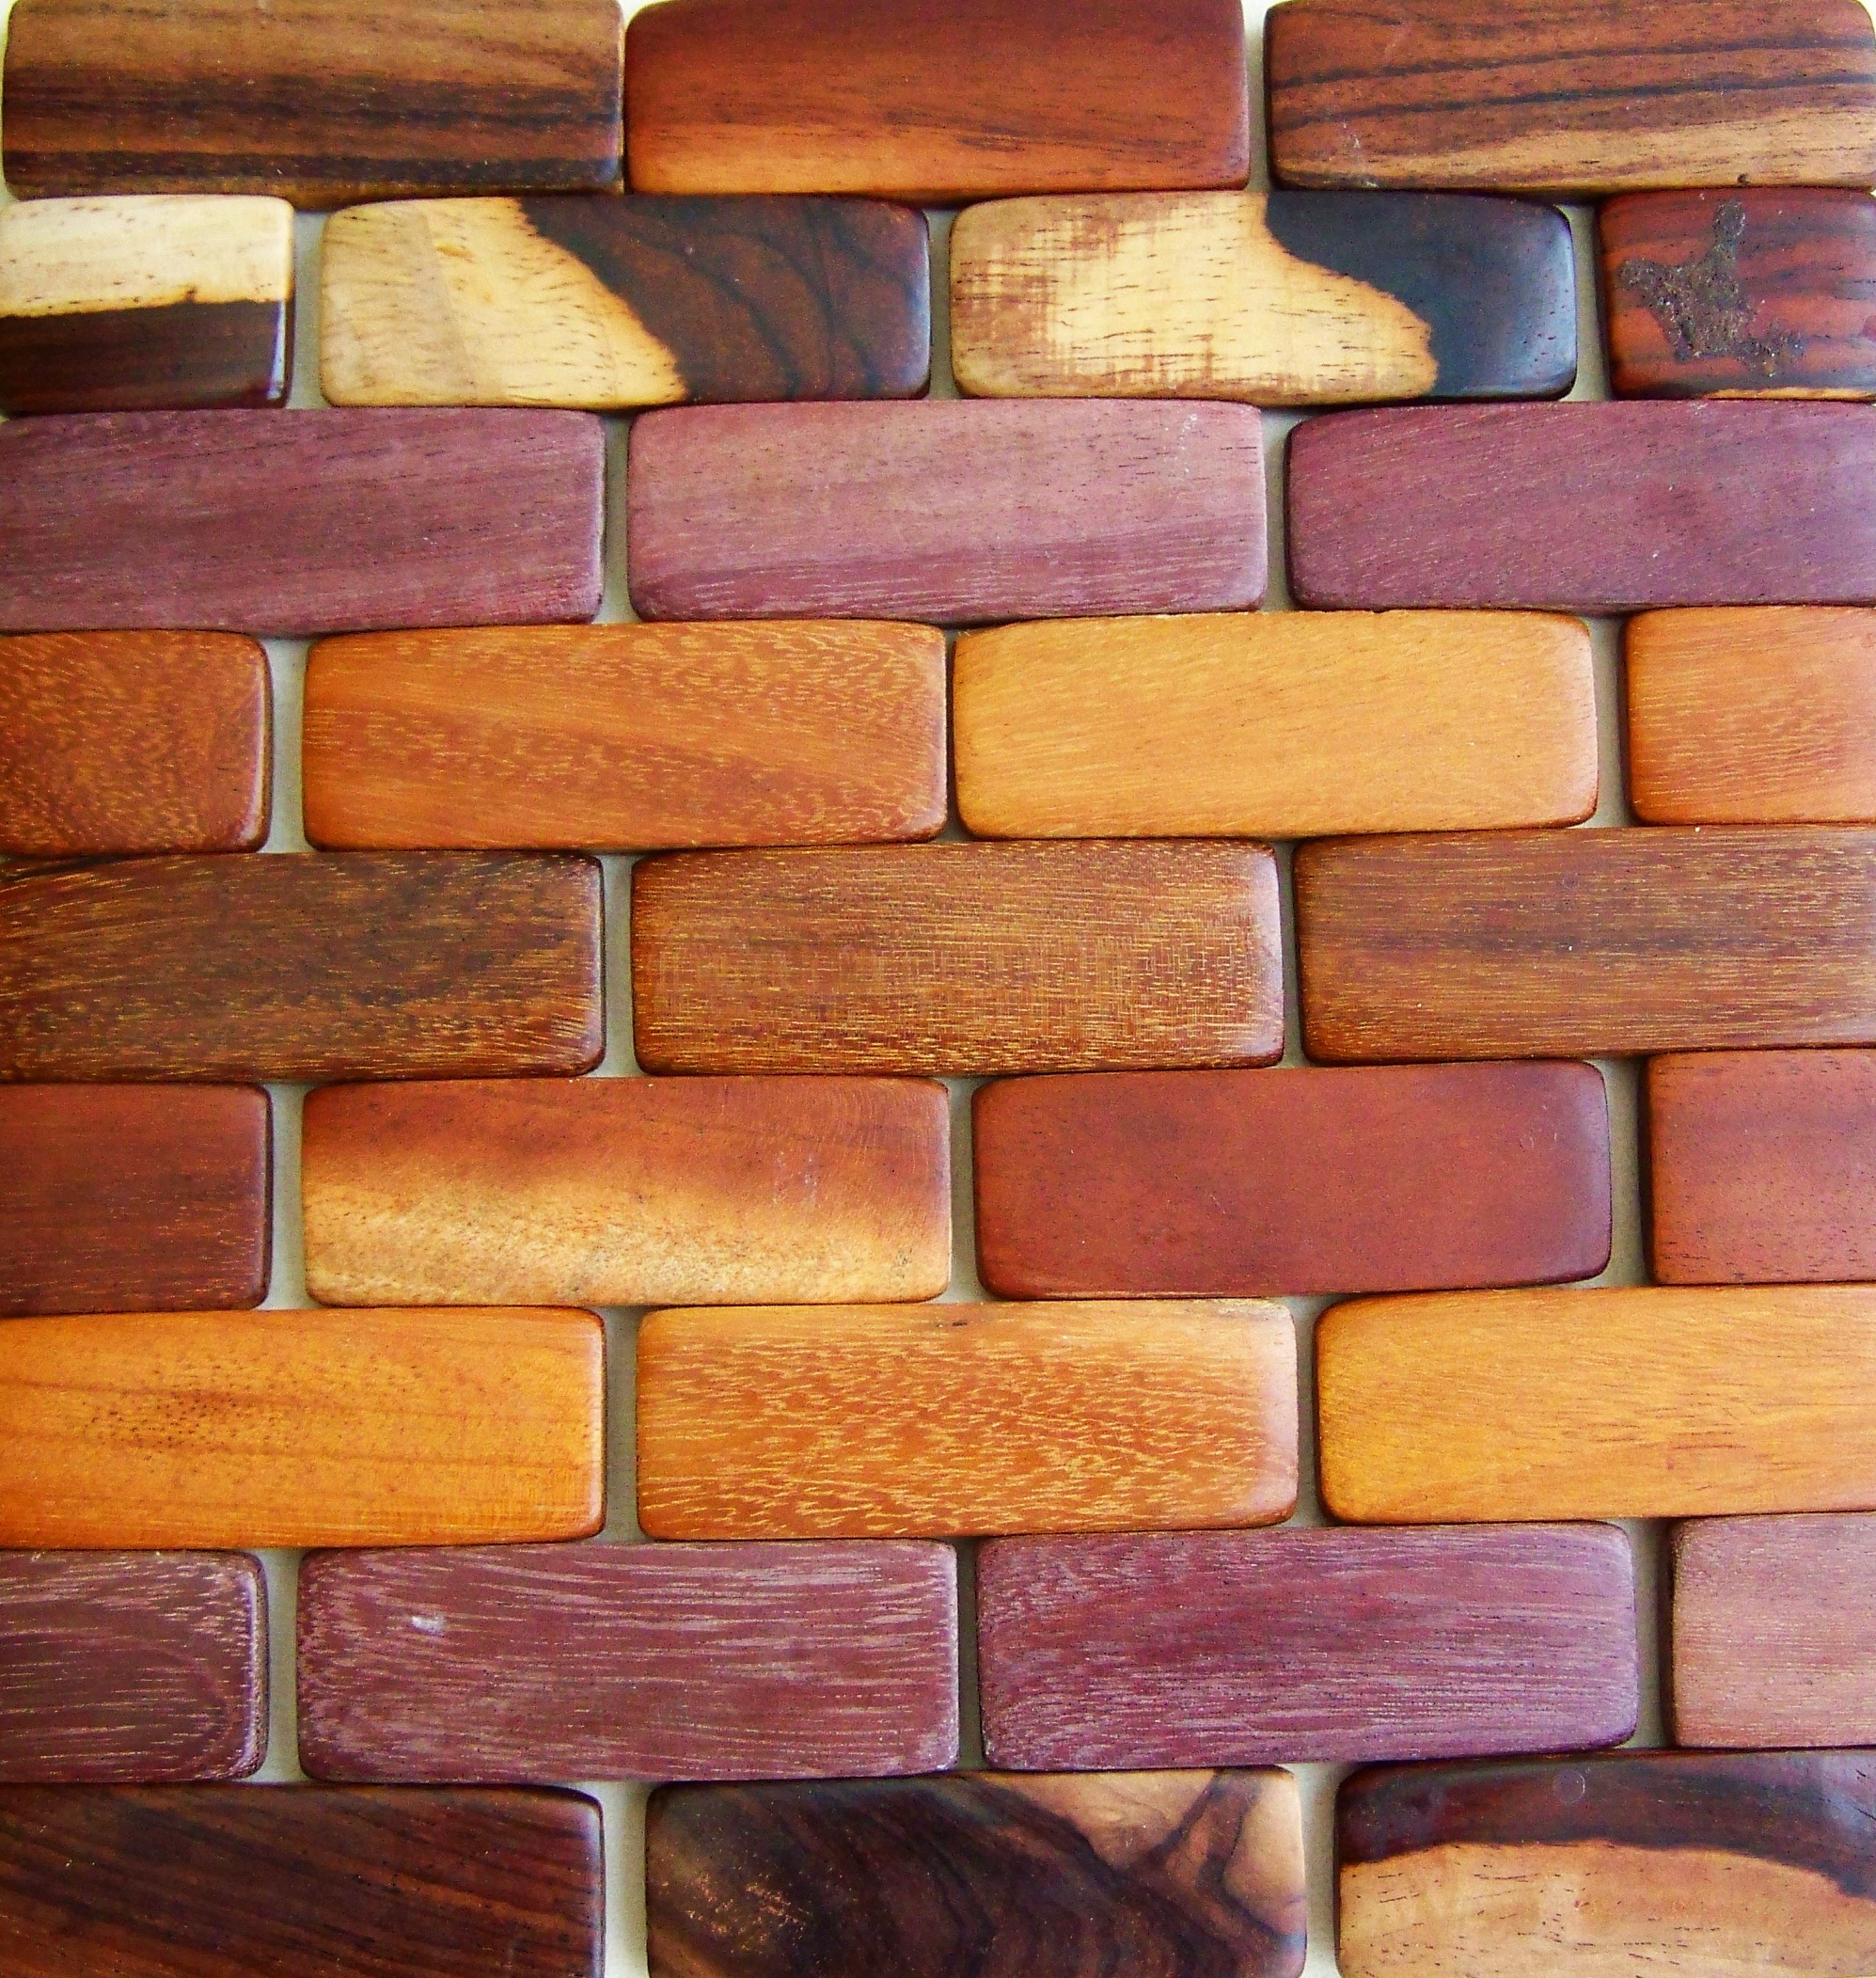
wood, floor, wall, tile, brick, lumber, material, art, hardwood, bricks, works, brickwork, flooring, wood flooring, wood stain, wooden bricks, wood elements